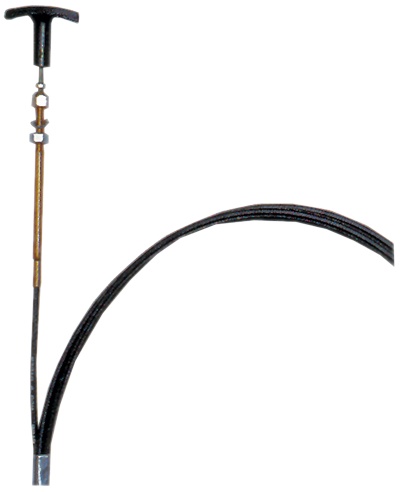
Seastar Stoppkabel 30' (9.14m) Mit Handgriff Und Montagesatz
Brand: Seastar
Seastar Stoppkabel 30' (9.14m) Mit Handgriff Und Montagesatz Länge 30 ( ft ) 9.19 ( m ) Länge 9,14m Fußlänge 30
Category: Vehicles & Parts > Vehicle Parts & Accessories > Watercraft Parts & Accessories > Docking & Anchoring > Anchor Lines & Ropes